Baharul Islam

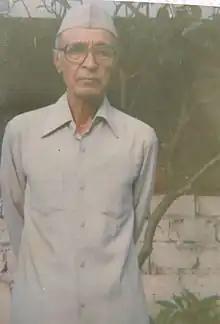

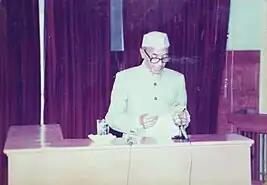

Baharul Islam (1 March 1918 – 5 February 1993) was an Indian politician and judge of the Supreme Court of India. He was elected to the Rajya Sabha, the upper house of the Parliament of India, as a member of the Indian National Congress. In 1972, he resigned from the Rajya Sabha to become a judge in the Gauhati High Court, where he eventually retired as Chief Justice. He was later recalled and appointed as a judge of the Supreme Court, where he delivered a judgment absolving the then-Chief Minister of Bihar, Jagannath Mishra, in the urban cooperative bank scandal. He subsequently resigned from the Supreme Court to contest elections as a Congress party candidate and was re-elected to the Rajya Sabha.